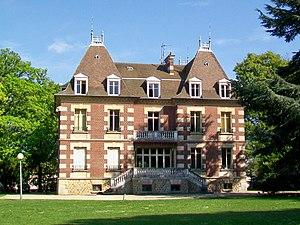
L'hôtel de ville de Survilliers (95), installé dans ce petit château de la famille Bouchard-Aubergé du début du XXe siècle depuis 1970. La ville a acquis la totalité du parc en 1976 pour l'ouvrir au public.
Survilliers est une commune française située dans le canton de Goussainville, dans le département du Val-d'Oise en région Île-de-France. Elle appartient à l'unité urbaine de Fosses et à l'aire urbaine de Paris.